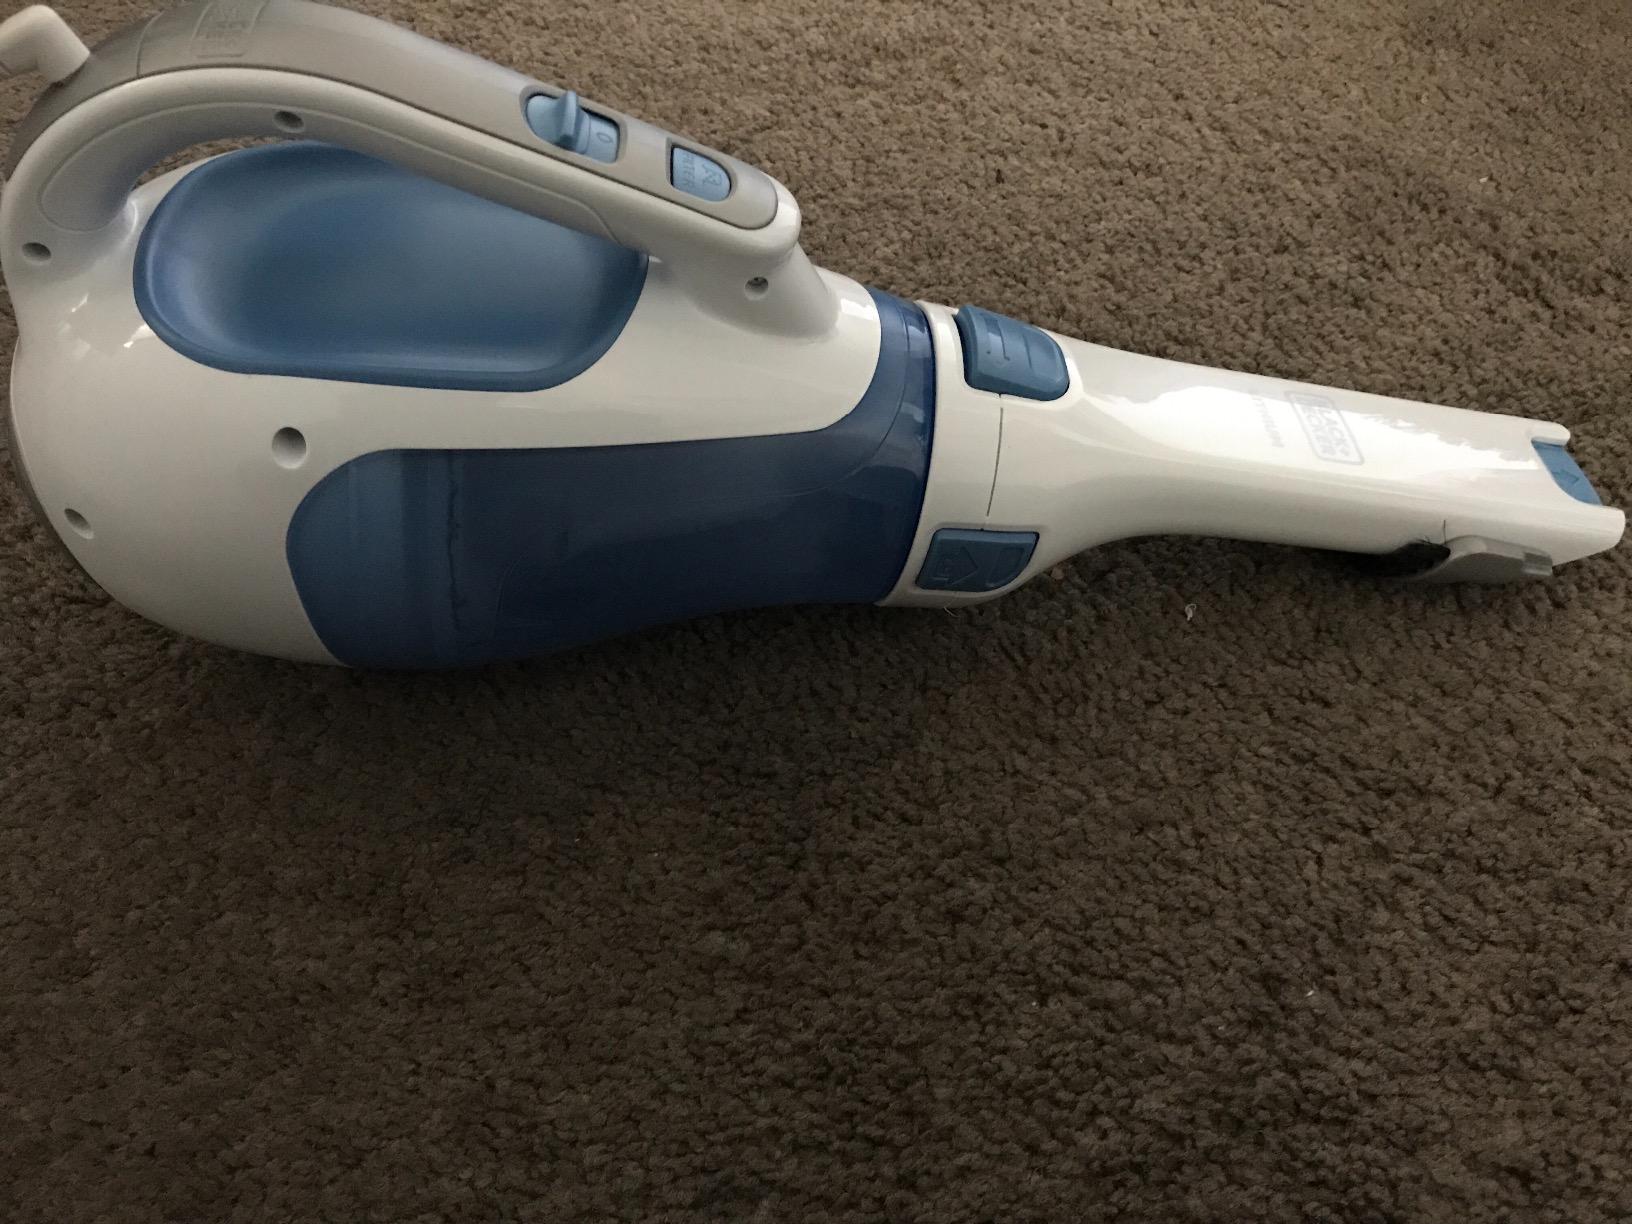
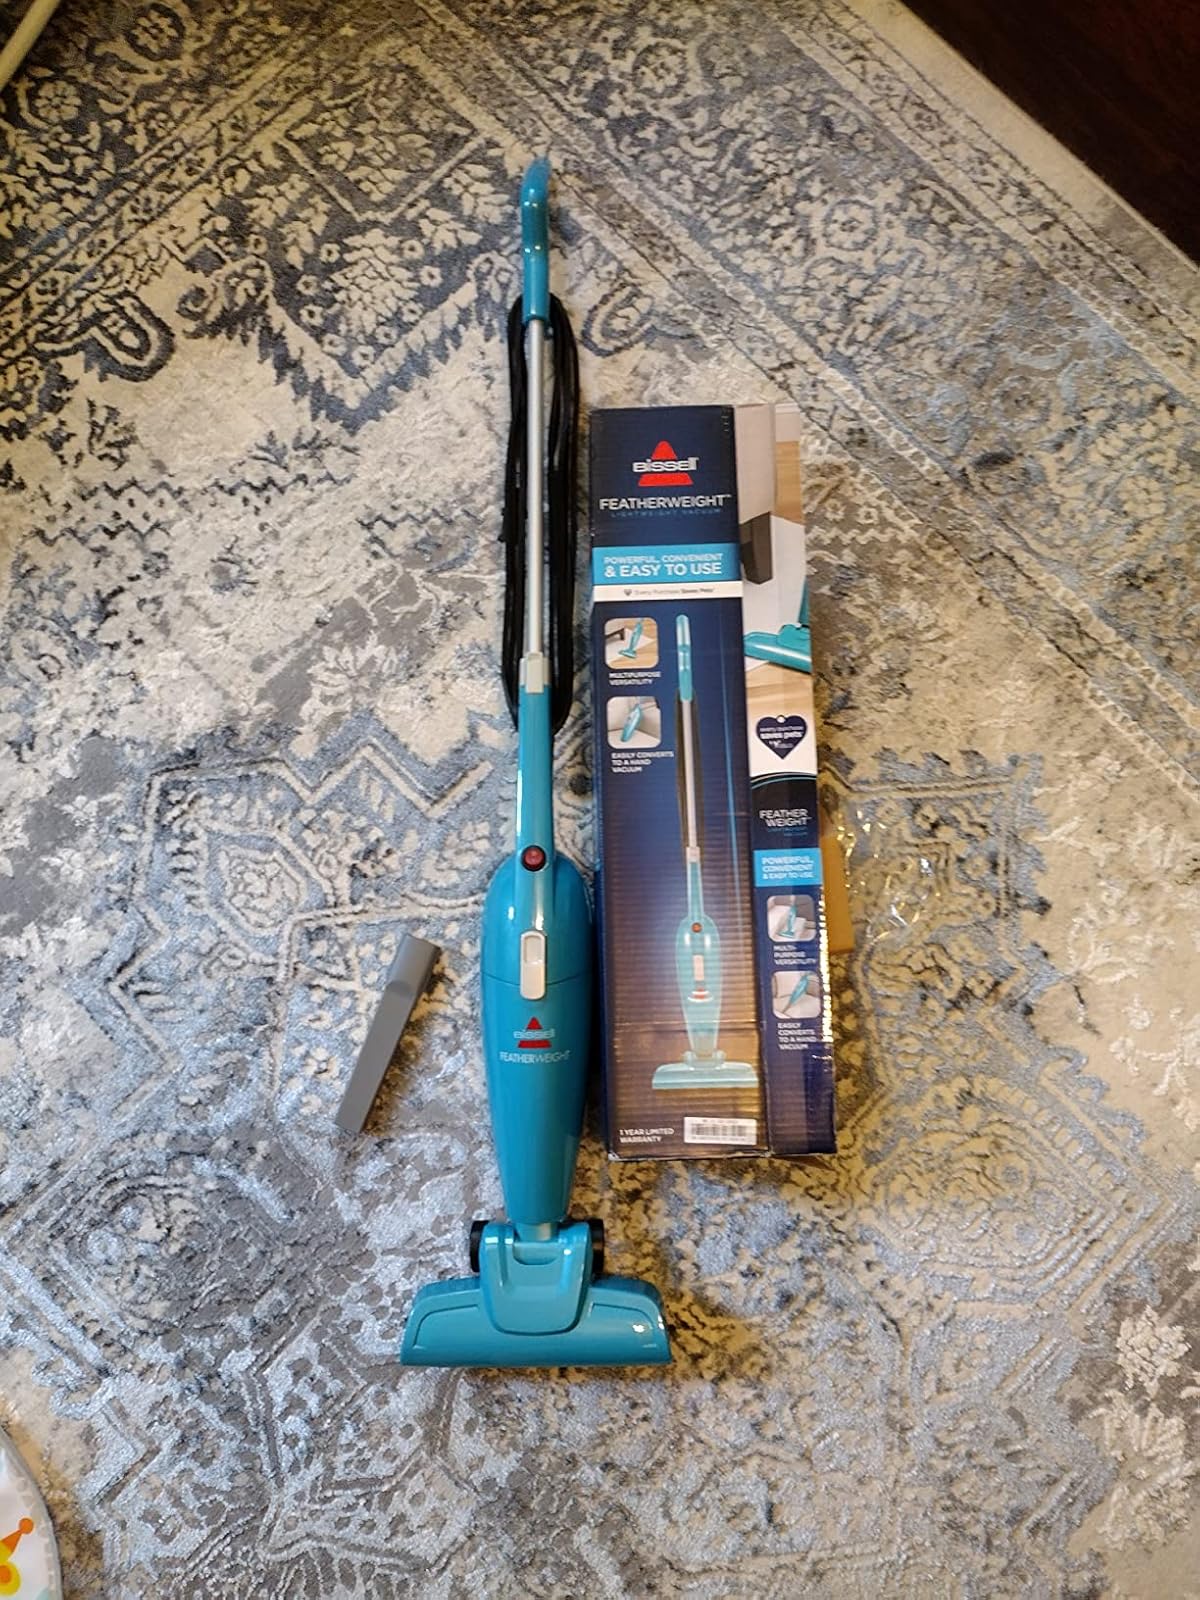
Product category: items_vacuum
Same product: no